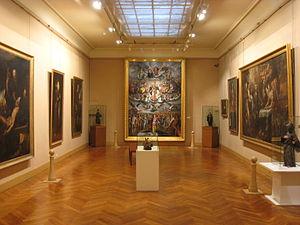
Le musée Goya est un musée d'art hispanique situé à Castres dans le département du Tarn.
Castres est une commune française, unique sous-préfecture du département du Tarn et chef-lieu de l'arrondissement de Castres, en région Occitanie.